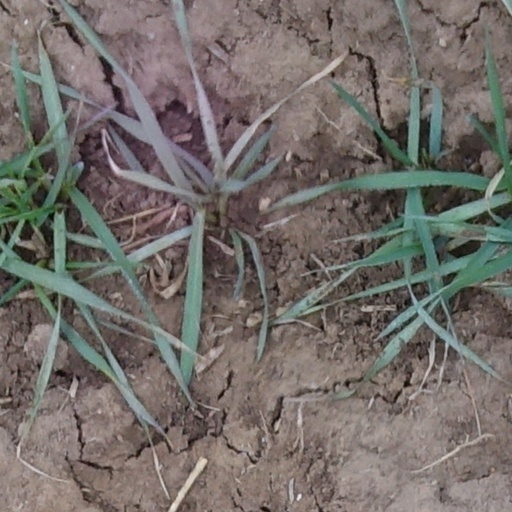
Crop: wheat